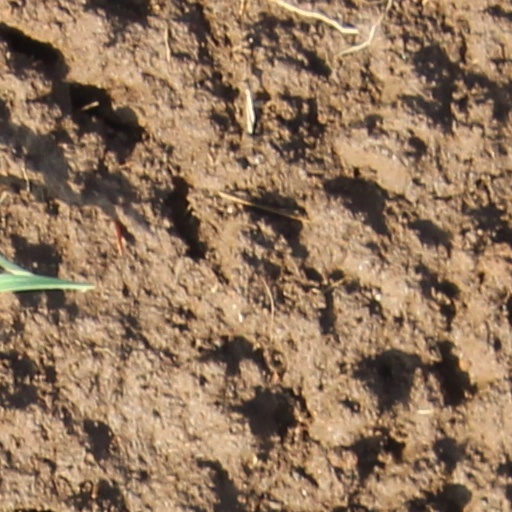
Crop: wheat